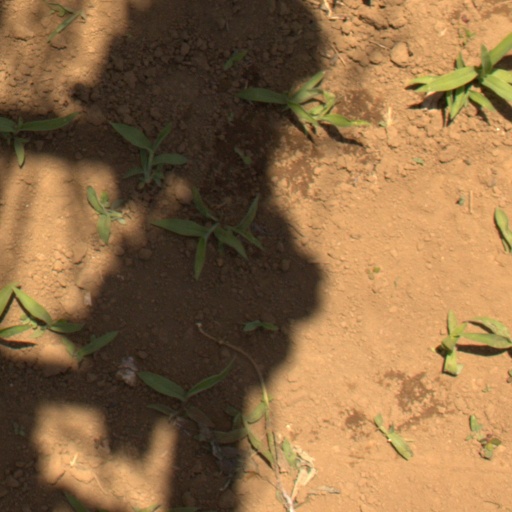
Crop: Jerusalem artichoke